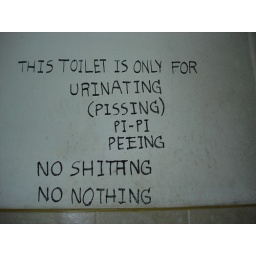
A sign on the wall in the toilets!